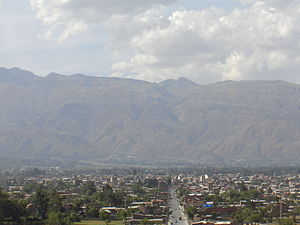
Quillacollo
Quillacollo
Quillacollo er en by i den centrale del af Bolivia beliggende i provinsen Quillacollo, i departementet Cochabamba.